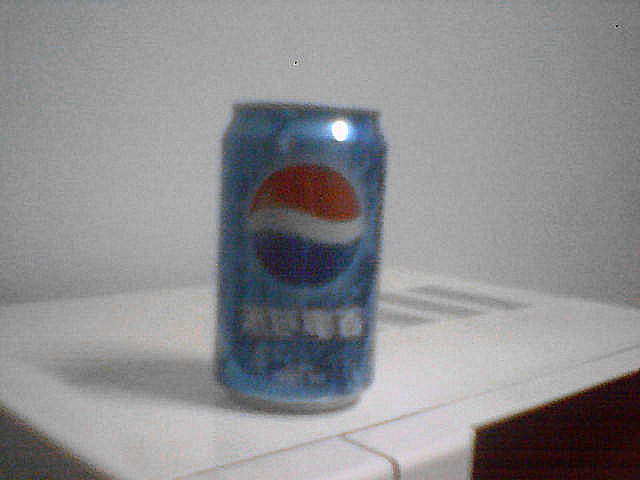
Label: metal